Willow Glen, San Jose

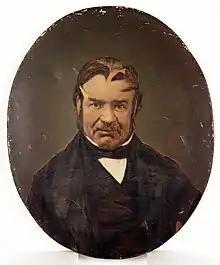
Don Antonio Suñol, longtime owner of Rancho Los Coches and the Roberto-Suñol Adobe, is considered the founder of Willow Glen.

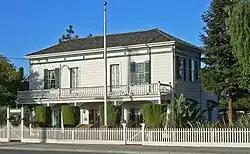
The historic Roberto-Suñol Adobe is listed on the National Register of Historic Places.

The neighborhood began in the mid-1800s as Rancho de los Coches and Rancho San Juan Bautista, Mexican land grants adjacent to the San Jose pueblo. Don Antonio Suñol, who owned Rancho de los Coches and built the Roberto-Suñol Adobe, is considered to be the founder of the community.